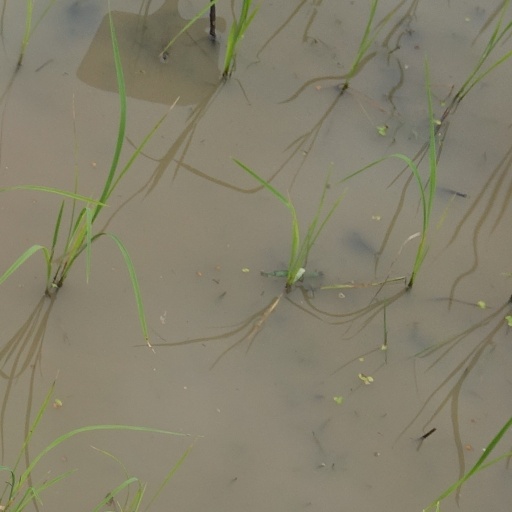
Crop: rice